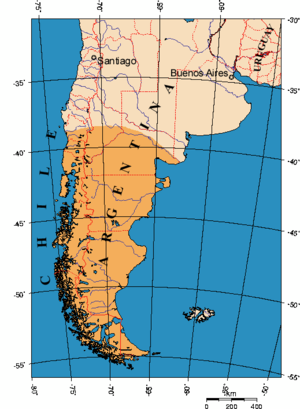
Le plan Andinia est une théorie du complot juif, conçue en 1971 par Walter Beveraggi Allende, professeur d’économie de Buenos Aires, et portant qu’un État juif était en cours de création dans certains territoires de l’Argentine et du Chili. Cette théorie reposait en partie sur une interprétation tendancieuse des projets historiques, surgis à la fin du XIXᵉ siècle et au début du XXᵉ siècle, qui visaient à permettre une immigration juive organisée vers l’Argentine, mais dans lesquels il n’était de toute manière nullement envisagé d’instaurer un État juif en Argentine. Bien qu’aucune preuve formelle de son existence réelle n’ait pu être apportée à ce jour, la dénomination et la teneur de cette théorie connaîtra une grande vogue dans les milieux d’extrême droite en Argentine et au Chili et servira de point d’appui à une campagne antisémite au sein des forces armées et des services de sécurité argentins.
La Patagonie, également appelée « Le Grand Sud », désigne une région géographique appartenant au cône Sud située dans la partie méridionale de l'Amérique du Sud et partagée entre une partie chilienne à l'ouest et une partie argentine à l'est. La Patagonie comprend donc principalement le sud de l’Argentine et le sud du Chili, pour une superficie d'environ 800 000 kilomètres carrés. Ces deux régions, séparées par la cordillère des Andes, abritent des paysages contrastés de montagnes, de glaciers, de pampa, de forêts subpolaires, de littoraux, d'îles et d'archipels. Elles sont habitées depuis plus de dix mille ans par les Sud-Amérindiens, tels les Mapuches, et ont été décrites pour la première fois par l'Italien Antonio Pigafetta dans son récit, publié en 1525, de la première circumnavigation, une expédition entreprise par le navigateur portugais Fernand de Magellan et achevée, après la mort de celui-ci, par l'espagnol Juan Sebastián Elcano. Après une colonisation lente et difficile, une partie de la population autochtone aujourd'hui est métissée qu'on peut qualifier de « sudaméricano-européenne ».